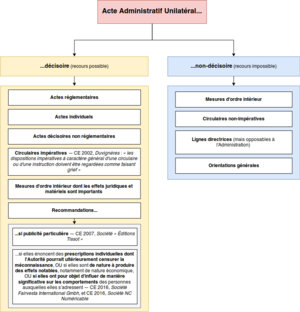
Qualification des actes administratifs unilatéraux selon leur caractère décisoire ou non
L'acte administratif unilatéral ou décision administrative est, avec le contrat administratif, l'un des moyens juridiques dont dispose l'administration.